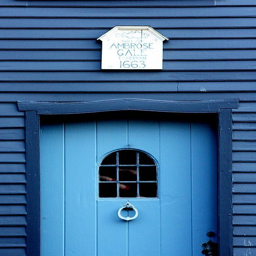
the house my ancestor , who testified